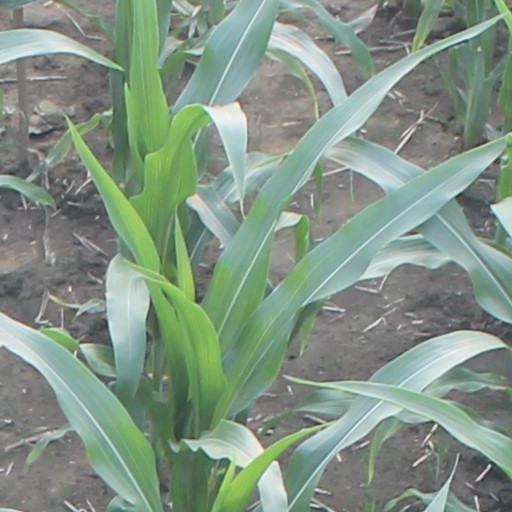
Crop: maize; corn